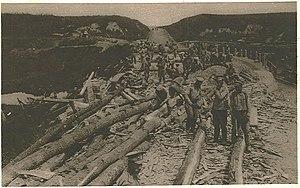
Le Miroir, n°141. 6 août
La bataille de Rovno ou de Rivne est une opération de la Première Guerre mondiale sur le front de l'Est, survenue pendant l'automne 1915 dans le secteur de Rivne, à la frontière de la Galicie austro-hongroise et de la Volhynie russe, en Ukraine actuelle. Elle oppose l'Autriche-Hongrie, soutenue par l'Empire allemand, à l'Empire russe. L'offensive de l'armée austro-hongroise, qui cherche à exploiter ses succès de l'été 1915, se heurte à une forte contre-attaque de l'armée russe et elle n'est sauvée de la déroute que par l'intervention de renforts de l'armée allemande.